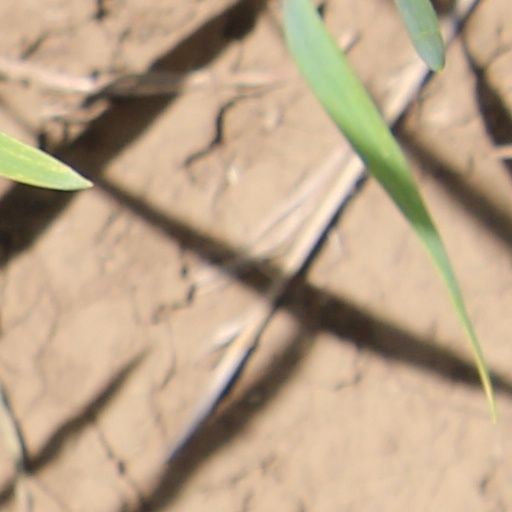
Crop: wheat